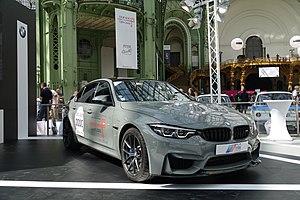
Tour Auto Optic 2000 - Grand Palais
Organisée la première fois en 1992, le Tour Auto est une compétition de voitures historiques créée par l'organisateur d'événementiels automobiles Peter Auto dont le départ est donné à Paris, des Jardins du Trocadéro à l'origine puis du Grand Palais depuis 2012. Cette course annuelle, qui réunit 200 à 240 équipages, traverse la France en cinq jours et elle est ponctuée d'épreuves chronométrées sur circuit et de spéciales sur des portions de route fermées.